Służew Valley Park

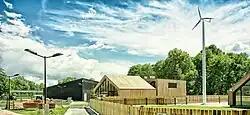
The Służew Community Centre in 2013.

The park is located in the neighbourhood of Służew, within the district of Mokotów, between Bacha Street, Wilanów Avenue, Puławska Street, and Dolina Służewiecka Street. It has the total area of 22.8 ha.